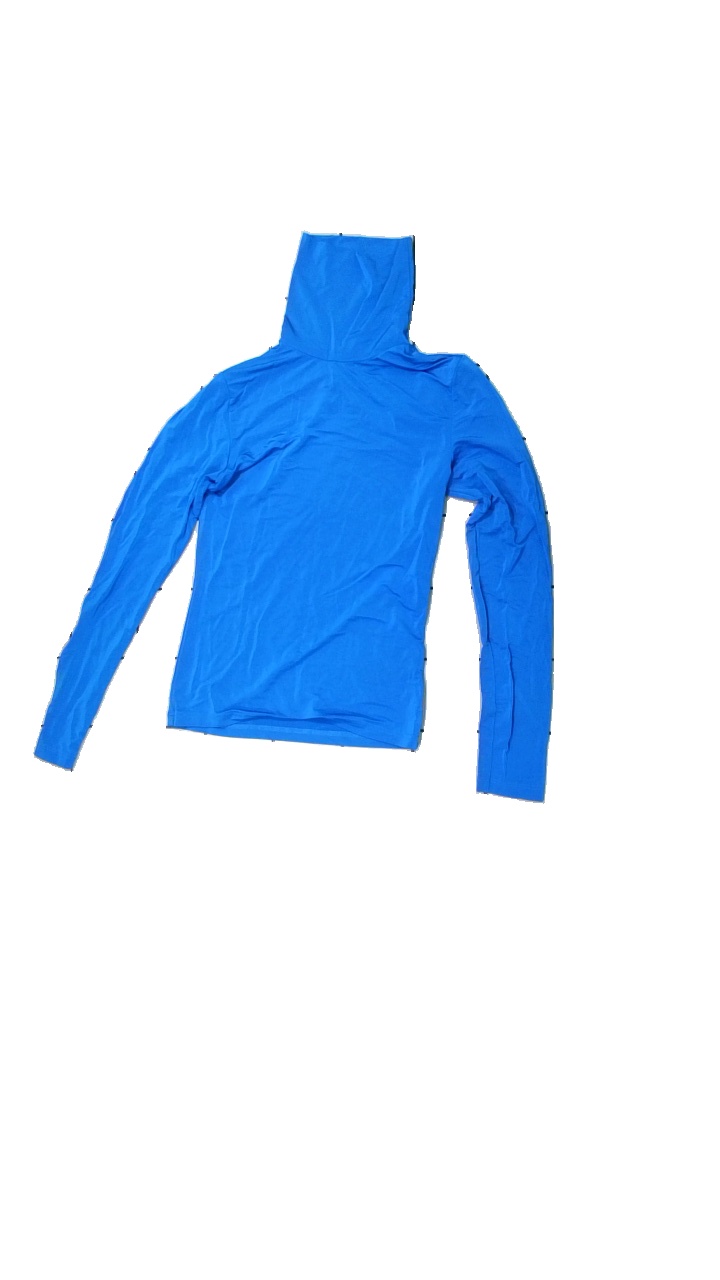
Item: Top (Ladies)
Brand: Gestuz
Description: Blue tight top with turtleneck
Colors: Blue
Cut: Tight, Turtle neck
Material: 80% Viscose
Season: All
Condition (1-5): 5
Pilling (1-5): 5
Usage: Reuse
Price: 50-100